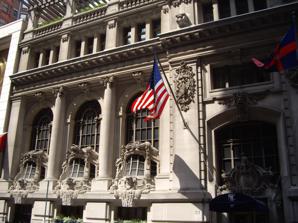
Building: New York Yacht Club Building
Country: United States of America
Year built: 1901
Clubhouse in Manhattan, New York United States historic place New York Yacht Club U.S. National Register of Historic Places U.S. National Historic Landmark New York State Register of Historic Places New York City Landmark No. 1019 Seen in 2024 Location 37 W. 44th St., Manhattan , New York, U.S. Coordinates 40°45′20.5″N 73°58′53.8″W / 40.755694°N 73.981611°W / 40.755694; -73.981611 Area 7,538 sq ft (700 m 2 ) Built 1901 Architect Whitney Warren ; Warren & Wetmore Architectural style Beaux Arts NRHP reference No. 82001203 NYSRHP No. 06101.001757 NYCL No. 1019 Significant dates Added to NRHP October 29, 1982 Designated NHL May 28, 1987 Designated NYSRHP September 17, 1982 Designated NYCL September 11, 1979 The New York Yacht Club Building is a seven-story Beaux-Arts clubhouse at 37 West 44th Street in the Midtown Manhattan neighborhood of New York City , United States. Opened in 1901, the building was designed by architect Whitney Warren of Warren and Wetmore as the sixth clubhouse of the New York Yacht Club (NYYC). The clubhouse is part of Clubhouse Row, a concentration of clubhouses on 44th Street between Fifth and Sixth avenues. The building is a New York City designated landmark and is listed on the National Register of Historic Places as a National Historic Landmark . Many of the facade and interior decorations are maritime–themed. The building's ornately decorated facade, on 44th Street, is clad with stone on its first four stories and is asymmetrically divided into four bays . The easternmost bay contains the entrance, while the western three bays contain double-height arches, ornamented with bay windows that resemble the sterns of ships. The upper stories are within a mansard roof that is slightly set back . Inside is a double-height entrance hall, visitors' room, and various other spaces in the basement and at ground level. On the second story is a double-height model room, measuring 45 by 100 feet (14 by 30 m) and containing over a thousand ship models . A private library/chartroom, dining rooms, and offices occupy the fourth story, and there are bedrooms on the remaining floors. The NYYC, founded in 1844, was known for holding the America's Cup yachting trophy for much of the 19th and 20th centuries. By the 1890s, overcrowding at the club's previous headquarters prompted the NYYC to consider developing a new clubhouse. J. P. Morgan bought land for the new clubhouse on 44th Street in October 1898, and Warren & Wetmore won an architectural design competition for the building that December. The clubhouse formally opened on January 19, 1901, and has hosted the club's annual meetings and events since then. The clubhouse remained mostly unchanged during the 20th century, although some rooms were converted to different uses. The NYYC renovated the interior in the 1980s and restored the facade in 1992. The interior was renovated again for the clubhouse's centennial in 2001. Site The New York Yacht Club Building is on 37 West 44th Street, on the north sidewalk between Sixth Avenue and Fifth Avenue , in the Midtown Manhattan neighborhood of New York City . The rectangular land lot covers 7,538 sq ft (700.3 m 2 ), with a frontage of 75 ft (23 m) on 44th Street and a depth of 100.42 ft (31 m). The site, which is the clubhouse for the New York Yacht Club (NYYC), is landlocked. On the same block, the Algonquin , Iroquois , and Sofitel New York hotels are to the west, while the Harvard Club of New York City building is to the east. Other nearby buildings include the Belasco Theatre to the west; Americas Tower to the northwest; 1166 Avenue of the Americas to the north; the New York City Bar Association Building and the Royalton Hotel to the south; and the Penn Club of New York Building , General Society of Mechanics and Tradesmen , and Hotel Mansfield to the southeast. The adjacent block of 44th Street is known as Club Row and contains several clubhouses. When the New York Yacht Club Building was developed at the end of the 19th century, several other clubhouses were being built in the area. By the early 1900s, these other clubs included the Harvard Club, Yale Club , New York City Bar Association , Century Association , and the City Club of New York , all of which remained in the area at the end of the 20th century. Prior to the development of the Yacht Club Building, the neighborhood contained a slaughterhouse, stables for stagecoach horses, and a train yard for the elevated Sixth Avenue Line . There had been many stagecoach stables on 43rd and 44th streets between Fifth and Sixth avenues, but only a few of these buildings remained by the end of the 20th century. Architecture The architectural firm of Warren and Wetmore designed the New York Yacht Club Building, which was completed in 1901. The club was known for the America's Cup yachting trophy, which it held from 1857 to 1983 . The building is designed in a Beaux-Arts style, though characterized by contemporary newspapers as being "modern Renaissance of the French school". The clubhouse was the first of many buildings that the firm designed in New York City; the firm later designed such structures as Grand Central Terminal and the New York Central Building . Whitney Warren , one of the partners at Warren & Wetmore, wrote of his firm's design: "We consider that externally and internally the arrangements should be such as to place the subject in evidence, and not to retire it and make the clubhouse appear as that of merely a social club." As such, it was elaborately decorated with marine and nautical motifs. Facade The building is seven stories tall; the uppermost stories are within a mansard roof . The building's facade is made of finely-grained limestone , behind which is a brick wall. Only the southern elevation of the facade, along 44th Street, is visible. As planned, the first four stories would have been clad with stone, and there would have been a brick facade above. The brick section of the facade, corresponding to the clubhouse's bedrooms, is set back from the street, and it would not have been visible from the opposite sidewalk. This was to reduce the cost of construction, since brick was less expensive than limestone. As constructed, the first four stories extend to the lot line along 44th Street, while the mansard roof is set back approximately 15 feet (4.6 m) from the lot line. The lower stories are divided vertically into four bays and are asymmetrical. Warren had deliberately designed an asymmetrical facade to maximize the size of the second-floor model room. The facade's asymmetry and sculpted details were intended to make the building appear larger than it actually was. The first story is treated as a podium and contains windows with grilles. On the second and third stories, the westernmost three bays are placed within a small colonnade , which consists of a Doric -style pier at either end and two Ionic -style engaged columns in the center. Each of the westernmost three bays contains a double-height, round-arched window. There is a bay window in the lower part of each archway, which is surrounded by an ornate frame. These frames are patterned after the sterns of 18th-century men-of-war , variously described as Baroque boats, Dutch yachts, and Spanish galleons . According to yachting historian and longtime NYYC member John Rousmaniere , the shapes of the frames most closely resemble a Dutch yacht. These frames also contain carvings of seaweed, waves, and garlands , which hang from console brackets below the center of each bay window, as well as dolphins on either side of the console bracket. The original plans had called for torchères to be installed along the facade, but this was never carried out. Second- and third-story windows above the main entrance The easternmost bay projects slightly from the rest of the facade and is flanked by triple-height pilasters , each of which contains a carving of the NYYC's shield. At ground level is an entrance topped by a carved cartouche, which depicts a sea shell topped by an octopus with curved tentacles. There is a segmentally-arched window at the second story, which is divided into multiple panes. The arch is topped by a keystone with the head of Poseidon , the ancient Greek god of the sea. Flagpoles are affixed to either pilaster above the second story, projecting diagonally above the sidewalk. The easternmost bay contains a rectangular transom window at the third story, which is recessed from the facade. Above the third story, an entablature with modillions runs horizontally across the entire facade. The upper stories are also divided into four bays, with broad pilasters between each bay. The fourth story contains small, recessed rectangular windows flanked by smaller piers. Above the fourth story, the broad pilasters between each bay are designed as freestanding piers, which support a pergola above the fifth story. A balustrade runs between each set of piers above the fifth story. There was originally a roof garden on the fifth story, beneath this pergola. In the original plans, the pergola was to have contained plantings, which were never installed. The mansard roof is recessed from the facade and is pierced by multiple tiers of windows. Features Warren & Wetmore manufactured oak furniture and ornamental lighting fixtures for the New York Yacht Club Building. The interior was mostly upholstered in dark green leather. As with the facade, many of the decorations contain a maritime theme. The walls also contain maritime artwork from painters such as James E. Buttersworth . Most of the rooms were placed on different levels. Lower stories Immediately inside the main entrance, a short staircase ascends to a double-height entrance hall. This space contains Caen stone walls and a marble staircase in the center, leading to the model room on the second floor. Originally, the clerk's office was to the right (east) of the hall, while the visitors' room, coatroom, letterboxes, and telephones were to the left. The visitors' room was decorated with photographs of large yachts. All non-members were originally directed to the visitors' room, where they waited for a member to accompany them upstairs; this space was later converted into a reception desk. The coatroom was at the bottom of the grand staircase. On the opposite side of the entrance hall was a stair leading to the club's cafe. On the left side of the entrance hall, next to the coatroom and behind the visitors' room, a narrow staircase descended a half-story to a grill room and billiards room. The grill room measured either 30 by 68 feet (9.1 by 20.7 m) or 35 by 75 feet (11 by 23 m) and was used as a dining room. The entire room was intended to resemble a ship. The oak decorations, including a low beamed ceiling and curved walls, were meant to evoke a ship's tweendecks . Unstained-oak benches, medieval-styled iron lamps on the ceiling, and clusters of electric lamps on the walls all further contributed to the ship-like ambiance of the grill room. There was a large fireplace on one wall, which was surrounded by a mantel with an oval panel. The grill room's "stern" faced south toward 44th Street and contained a relic of the Gimcrack , the ship on which the NYYC had been founded in 1845. The New York Yacht Club Building's cafe At the rear of the grill room were glass doors, which led to a billiards room with four billiards tables and another large fireplace. The billiards room was wainscoted in dark oak, and the walls above the wainscoting were covered with green burlap panels. When the billiards room was converted to a bar, the glass doors were replaced with a wall. Above the billiards room was a cafe. A curved double stair connected the cafe and billiards room. The cafe originally contained green leather furniture but was converted into a sailing-trophy room after World War II. The trophy room is circular in plan, measuring 25 feet (7.6 m) across, with a double-height domed ceiling. A bronze-and-gold chandelier hangs from the center of the dome. The walls of this room are made of Caen stone and originally contained mirrored glass panels, held into place by mullions. Another staircase leads up to the second-story landing of the clubhouse's main staircase. The mechanical equipment and the culinary staff were placed in the basement. From the entrance hall, a passageway led to the kitchen, pantries, engine and boiler rooms, and cellars. The pantries originally had iceboxes lined with oak, although the iceboxes have been since changed into refrigerators. Model room The model room on the second story is a double-height space, which from the outset was intended as the clubhouse's most important room. Sources disagree on the exact dimensions, but the room measures approximately 45 feet (14 m) wide and 100 feet (30 m) deep. The space is illuminated by the large windows on 44th Street. It is decorated in gold, green, and maroon. The room houses the NYYC's collection of ship models ; in 2001, there were 150 full models and about 1,200 half-models. According to Town & Country , "some of the models are as expensive as some yachts". Some models are of America's Cup challengers and defenders . Other models depict ships that participated in regattas sponsored by the NYYC; before 1951, all regatta participants had to donate at least a half-model of their ships, and many owners chose to donate full models. Models were placed in chronological order based on when the ships were commissioned . The full models were displayed in glass cases at the center of the room, while the half-models were displayed along the walls. The model room also contained awards and trophies, as well as other artifacts from club members. The artifacts include the tiller of the yacht America (namesake of the America's Cup), a NYYC burgee that Henry Morton Stanley carried during one of his expeditions to Africa, and a model boat carved out of bones. There was also an alcove known as the Palm Court, where the America's Cup trophy was displayed from the building's opening until 1983 . The trophy was placed in a glass case atop a wooden table; the NYYC had installed a custom bolt in 1972 to secure the cup to the table. The model room's floor is covered by a 64-by-19-foot (19.5 by 5.8 m) Indian rug, which was installed in 2000. The eastern wall of the model room contains four pairs of French doors, which lead to the grand staircase and the stair hall's balconies. The western wall, directly opposite the main stairway contains a fireplace and mantel made of Caen stone. This fireplace measures about 15 feet (5 m) wide and 25 feet (8 m) tall. Weighing over 40 short tons (36 long tons; 36 t) or 45 short tons (40 long tons; 41 t), the fireplace was so heavy that several brick piers had to be installed to support its weight. There is a sculpted panel above the center of the fireplace. The north, west, and east walls originally had dark oak paneling, above which was green burlap. There were benches next to the walls. On the south wall, there are niches next to each bay window, which contain green seats. At the center of the model room was a circular oak table measuring 12 feet (3.7 m) across. There is a balcony at the third story, wrapping around the north, west, and east sides of the room. The balcony rests atop carved brackets and contains a balustrade with galleon motifs. The ceiling above the balcony is supported by oak columns, which are topped by capitals with shell and wave motifs. The balcony is interrupted by the oversized fireplace on the western wall and by the main staircase hall to the east. The original plans called for a circular stair between the model room's main floor and the balcony, but this stair was never built; the clubhouse's main staircase connects the model room and the balcony. At the center of the ceiling is a backlit skylight made of stained glass and placed 26 feet (7.9 m) above the main floor. The skylight is the only remaining Tiffany glass skylight in New York City that has not been relocated. It contains decorations of stars and is flanked by a pair of white panels. Three large chandeliers are suspended from the ceiling. The club's card room is at the same level as the model room's balcony. The card room contains dark-red burlap walls, upon which numerous portraits are hung. Upper stories The fourth story is the highest story that is visible from the street. It contains a library and chartroom facing 44th Street, which collectively span the facade. The library and chartroom occupy the front section of the building, and the spaces measure either 35 by 75 feet (11 by 23 m) or 40 by 70 feet (12 by 21 m). The library itself measures 32 by 46 feet (9.8 by 14.0 m), and the chartroom measures 34 by 28 feet (10.4 by 8.5 m). The library featured rare old prints, lithographs, photographs, watercolors, and other objects relating to yachting. It could fit thousands of volumes; in 2001, the space had 13,000 volumes, which were stored in climate-controlled spaces. The library originally contained oak bookcases with glass doors, and it had a marquetry floor covered with red rugs. Also in the library is a large fireplace donated by James Gordon Bennett . Generally, access to the library is restricted to club members, although its visitors have also included historians, researchers, and lawyers. At the rear of the clubhouse's fourth floor are the club's private dining rooms, two committee rooms, and the offices of the librarian, treasurer, and secretary. The rear wall is set back by about 11 feet, giving the dining room a private terrace that faces northward. In the original plans, there were to be 20 bedrooms on the fourth through seventh floors. These rooms would have been illuminated by a light court in the center, as well as windows to the north and south. As built, there were 18 bedrooms on the fifth through seventh floors, within the mansard roof. The fifth story also contains a club room with French doors on its south wall, which open onto a balcony facing 44th Street. The balcony was originally paved in red stone and was covered with green trellises. The top floor was used as servants' quarters. Staircases and elevator Main staircase A grand staircase of Caen stone leads from the ground floor to the second story. Its balustrade is carved to resemble waves. The grand staircase's second-story landing contains two columns with marine-themed capitals . The second-story landing overlooks the former cafe. A French door to the left leads to the model room. Three additional French doors from the model room lead to balconies that overlook the staircase. Portraits of J. P. Morgan and John C. Stevens , two early NYYC commodores ,  were placed on the second-floor landing, just outside the model room. A narrow staircase connects the second story and the upper floors. Next to the staircase, an elevator also connects all of the floors. History The NYYC was founded in 1844 and occupied five clubhouses before moving to 44th Street. The NYYC established its first clubhouse in 1845, holding its regattas near a promontory in Hoboken, New Jersey . The club's membership grew in the mid-19th century, and the club acquired the McFarlane–Bredt House in Clifton, Staten Island , in 1869 and relocated their regattas there. In 1871, the NYYC rented several rooms in a house at the intersection of 27th Street and Madison Avenue in Manhattan . The club relocated to Stapleton, Staten Island , and stayed there until 1877. The NYYC moved yet again to 67 Madison Avenue in 1884. By the 1890s, many of New York City's social clubs were headquartered in converted residences, but increased membership forced several clubs, including the NYYC, to build clubhouses of their own. The NYYC's members began advocating for a new clubhouse. The club had 1,038 members in 1894, and membership elections and special events at 67 Madison Avenue were often standing-room only . In addition, the club had seven yacht "stations" across the East Coast of the United States , including a particularly elaborate station in Newport, Rhode Island . Planning and construction View of bay window on the clubhouse's facade In October 1897, the NYYC's board voted to establish a five-person committee to select a site and raise money for a new clubhouse in New York City. The committee first convened in January 1898, even as the NYYC's members debated constructing the proposed clubhouse outside city limits. Other members opposed the idea of a new clubhouse entirely, instead wishing to maintain the club's existing stations. The committee eventually identified two potential sites for the clubhouse, but most NYYC members were noncommittal about either site. At a board meeting on October 27, 1898, J. P. Morgan (the club's former commodore) offered to acquire the larger of the two sites, a 75-by-100-foot (23 by 30 m) plot on 44th Street in Midtown Manhattan. The site was composed of three separate lots at 37 to 41 West 44th Street. Morgan promised to buy the site immediately, but only if the NYYC raised its annual membership dues from $25 to $50 and if the new clubhouse occupied the entire site. The NYYC's board accepted his offer, and Morgan bought the lots the next day for $148,000. At the time, the building itself was projected to cost $200,000, and the NYYC's members had already pledged to donate $75,000 toward the clubhouse's construction. The NYYC hosted an architectural design competition for the clubhouse in November 1898; each contestant had to submit a plan within one month. Each plan was to include a model room with space for 300 people, as well as a library that could fit 15,000 volumes. Seven architects entered the competition. The plans ranged from R. H. Robertson 's relatively simple design, which The New York Times characterized as resembling "a small-town businessman's lunch club", to Howard, Cauldwell & Morgan 's ornate French design, with three large windows. The NYYC hired Whitney Warren to design the clubhouse in December, rejecting a more conventional proposal from George A. Freeman. The consulting architect for the project had recommended two other designs, but Morgan had preferred Warren & Wetmore's design because of its French details. The club's secretary announced that construction of the clubhouse would begin immediately. Marc Eidlitz & Son was the general contractor. The architects displayed a model of the proposed 44th Street clubhouse at the NYYC's Madison Avenue headquarters in early 1899. The NYYC acquired the title to its new clubhouse from Morgan that November. The New-York Tribune reported in September 1900 that the New York Yacht Club Building "lacked one story" and was nearly completed. By the following month, the members had subscribed $113,000 toward the construction of the clubhouse, which was scheduled to be completed that December. Although the building was still incomplete at the end of that year, the NYYC had begun relocating its books from its old Madison Avenue headquarters into the new 44th Street clubhouse. The NYYC held its final meeting at its Madison Avenue clubhouse on January 15, 1901; at the time, the club had 1,495 members. Members started moving to the 44th Street clubhouse four days later, on January 19, although the building was still incomplete. The structure's final cost was estimated at $350,000; including the land, the entire project had cost about $500,000. NYYC members hosted an informal housewarming party on January 29, 1901, giving Morgan a trophy in gratitude of his purchase of the site. Two days later, the all-male club held its first formal reception for female guests. Early and mid-20th century Seen in 1901, shortly after completion The NYYC conducted its annual meetings in the model room, where it inducted new members, elected its commodore, scheduled competitions, and changed rules for its regattas. The New York Yacht Club Building also hosted events such as annual New Year's Eve dinners, where club members drank eggnog. At the club's 1902 annual meeting, the NYYC's secretary reported that the club "was in the best condition in its history". By the next year, the club had grown to 2,000 members; the club reached its maximum membership in 1907. The 44th Street clubhouse was known as the "city house". In addition to the 44th Street clubhouse, the NYYC had stations on the East River in Manhattan, as well as in Glen Cove, New York ; Newport, Rhode Island ; and various other locales in the northeastern United States. During the summer, the NYYC met in Glen Cove and Newport and held regattas there. The NYYC station in Glen Cove was actually the original Hoboken clubhouse, which had been relocated there in 1904, while the Newport station had been acquired in 1915 for use as a summer clubhouse. The clubhouse's main entrance was slightly truncated in 1916, when the New York City government widened 44th Street. In 1928, the NYYC bought an adjacent three-story building at 35 West 44th Street from J.P. Morgan, Arthur Curtiss James , and Cornelius Vanderbilt III , thus protecting the building's natural light exposure. By the end of the decade, many of the area's clubs were relocating uptown, but the NYYC remained at its longtime headquarters on 44th Street. The clubhouse continued to be used for events such as annual meetings and informal dinners. Women were finally allowed into the clubhouse after the NYYC started accepting female members in 1936. Prior to this change, women could only enter the visitors' room, and no woman had visited the upper stories since 1901. The NYYC had several female associate members, who could use the Glen Cove, Newport, and East River stations but could not enter the 44th Street clubhouse. The club's membership was still predominantly male; women still could not visit the bar or eat lunch at the clubhouse. In the 1940s, the clubhouse's barbershop was closed and replaced with a women's restroom. The NYYC sold off 35 West 44th Street in 1945, but it continued to operate out of 37 West 44th Street. After World War II, the cafe became a trophy room, and the billiards room became a bar when the clubhouse's original bar was converted to mailboxes. In 1955, the club filed alteration plans with the New York City Department of Buildings . At some point during the mid-20th century, the facade was painted gray, and the pergola and flagpoles on the facade were removed. The skylight began to leak, causing lead panels to fall onto the model room's floor, and was repaired. By the end of the 1950s, the number of social clubs in New York City had declined significantly, and the NYYC was one of the city's only yacht clubs. At the time, the city had about 30 social clubs, compared with the 100 clubs at the beginning of the 20th century. Even so, the New York Yacht Club Building remained prestigious. Late 20th century to present Landmark plaque for the New York Yacht Club Building The New York City Landmarks Preservation Commission (LPC) designated the New York Yacht Club Building as a city landmark on September 11, 1979, The club had opposed the designation, which would make it more difficult to modify the building, and the NYYC and LPC became involved in a legal dispute over the city-landmark status. The club's lawyer had claimed that the building had "no historical significance" and that it should not have been designated just because the clubhouse contained the America's Cup, "the ugliest sporting trophy in the world". The NYYC subsequently lost the 1983 America's Cup to the Royal Perth Yacht Club , and the America's Cup trophy, which had been a longtime fixture of the clubhouse, was removed from the model room. During this decade, the Yacht Racing Association of Long Island Sound also had offices on the sixth floor of the clubhouse. By then, the NYYC no longer had a dock in New York City. The club began renovating the building's interior in 1985, restoring chandeliers and other architectural details to their original condition. The building was further designated as a National Historic Landmark in 1987. After the interior modifications were completed, the club started renovating the exterior in 1992 at a cost of $600,000. The NYYC requested permission from the LPC to restore the flagpoles and pergola on the facade. The club also planned to remove the gray paint on the facade, since the paint had decreased the porosity of the stone, which in turn had caused moisture problems. The following year, Eliot Soffes of architectural firm Paino/Soffes designed a restoration of the pergola at a projected cost of $35,000. The pergola was rebuilt entirely for aesthetic purposes, as the rooftop terrace under the original pergola was not rebuilt. These renovations were conducted in advance of the club's 150th anniversary. In the 1990s, the NYYC sold 280,000 square feet (26,000 m 2 ) of the site's unused air rights to the developers of the Sofitel, which was built immediately to the west. During the Sofitel's construction, workers underpinned the New York Yacht Club Building's foundation and erected scaffolding above the skylight. The grill room and model room were cleaned prior to the clubhouse's 100th anniversary in 2001. Before this renovation, the grill room had never been cleaned, and the walls had been blackened by the residue that had accumulated over the prior century. The NYYC hosted a party in January 2001 to mark the clubhouse's centennial, at which point the club had grown to 3,000 members. To celebrate the anniversary, John Rousmaniere wrote a book about the building's history. Critical reception Detail of arched windows After the clubhouse was completed, A. J. Kenealy wrote for Outing magazine, "The interior is superb in every way, combining all the luxuries and conveniences of this sybarite age", praising the model room and grill room in particular. Scientific American magazine wrote that Warren & Wetmore's design had produced "an extremely pleasing and satisfactory result" and that the cozy ambiance of the interior "should be a sine qua non in every clubhouse". Frederick Toombs of Town & Country magazine wrote that, while the facade "presents a most inviting appearance [...] it is not until the interior is seen that the building and its equipment is best appreciated". The Washington Post stated: "One of the most interesting spots that an enthusiastic yachtsman can visit is the model room of the New York Yacht Club". Architectural Review magazine wrote that there was "some semblance of reserve in the exterior", but it sharply criticized the interior: "Surely this is not legitimate architectural design. It is very pleasant fooling, but scarcely anything more." Architectural Review particularly criticized the space as having a "riot of swags and spinach, icicles and exotic vegetation". The clubhouse continued to receive critical acclaim long after its completion. Upon the NYYC's 70th anniversary in 1914, The New York Times wrote that the 44th Street clubhouse was "one of the finest buildings of the kind in the city". The New York Herald Tribune wrote in 1927 that the building has "such distinction and dignity as to arrest the attention of passers-by", but that the model room and the grill are "perhaps the most interesting spots". At the club's centennial in 1944, the Herald Tribune wrote that the 44th Street building represented "the growth of the club and the spread of its influence". The Times called the clubhouse "one of the city's most attractive structures" in 1959, while another writer described the structure as a "bulbous stone fantasy". Times architecture critic Ada Louise Huxtable described the building as "a baroque extravaganza with flowing water carved below galleon‐shaped windows". A writer for Vanity Fair said in 2012 that "the windows look like they were plucked from a galleon". The NYYC wrote of its own building: "There is no industrial restlessness in Whitney Warren's remarkable building on West 44th Street. Here, all that moves is the imaginary bow wave under a favorite model and, if one looks at the fireplace long enough, the occasional sway of the seaweed." Rousmaniere said in 2001: "It seems strange that an elite club, and that's what they were, was so open. But [the club] wanted you to look in." Robert Mackay, of the Society for the Preservation of Long Island Antiquities, described the model room as "one of the great rooms of the city in terms of architectural heritage". See also List of National Historic Landmarks in New York City List of New York City Designated Landmarks in Manhattan from 14th to 59th Streets National Register of Historic Places listings in Manhattan from 14th to 59th Streets References Notes